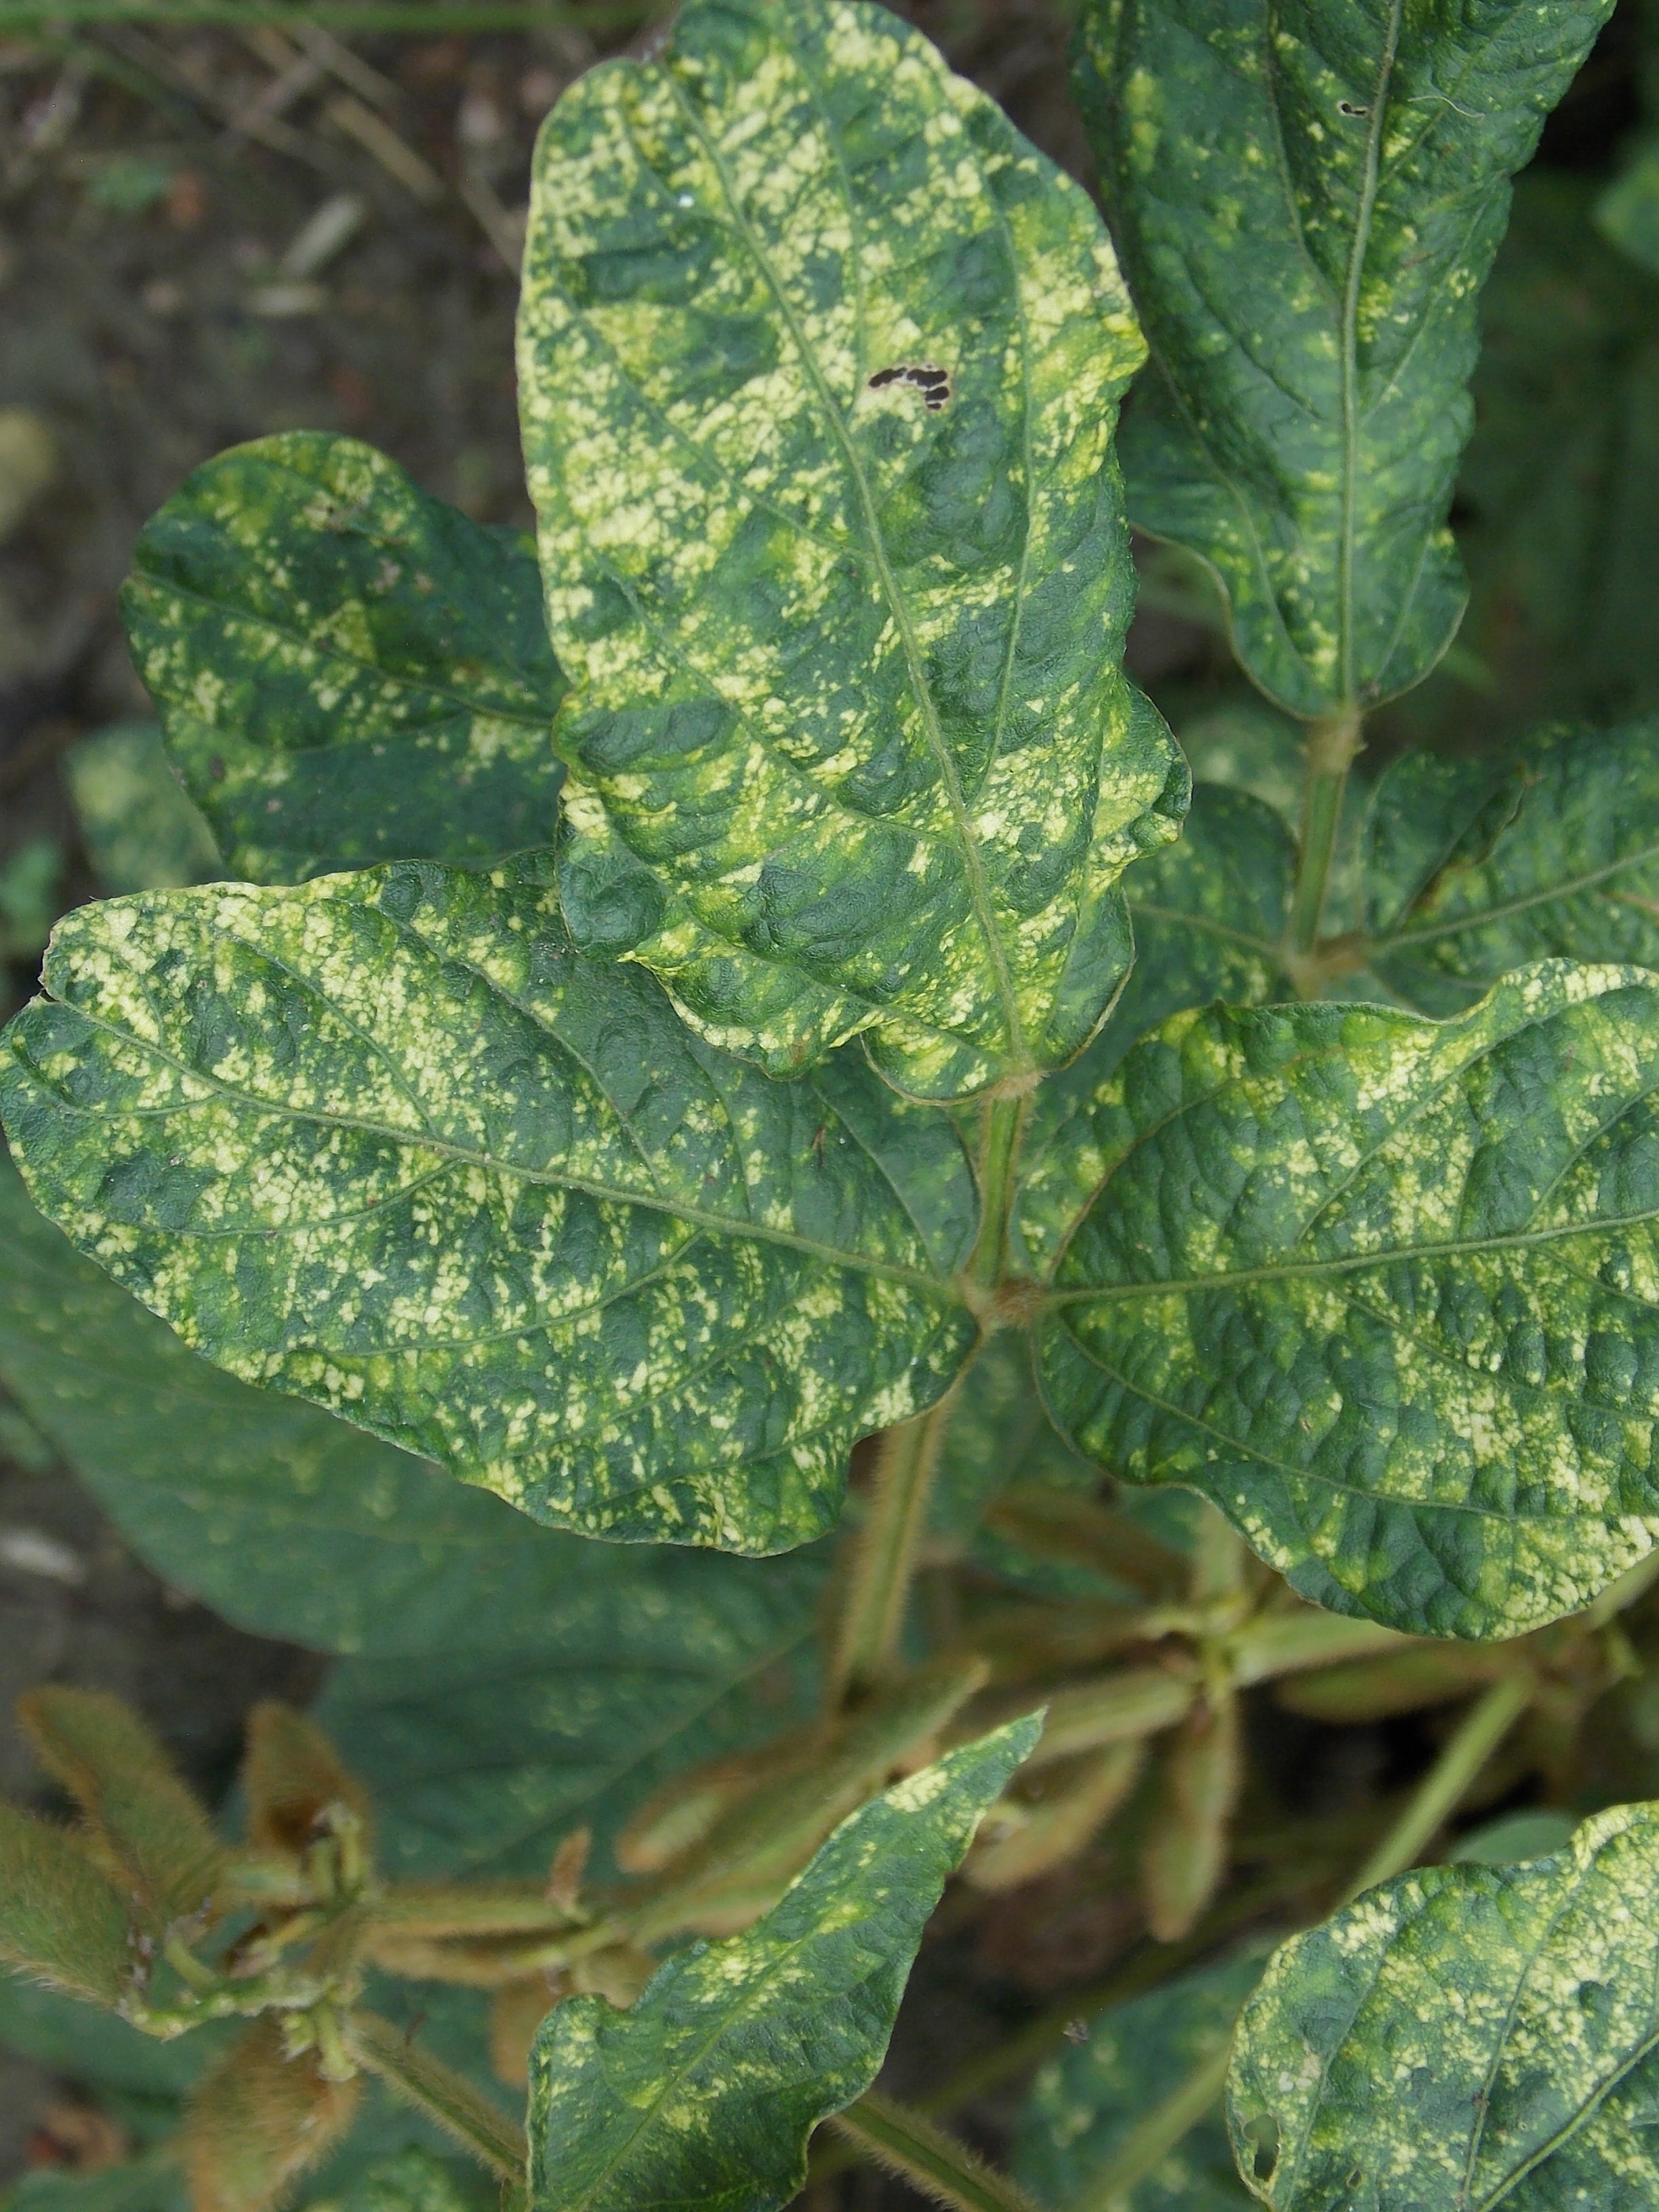
Label: Disease